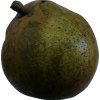
Label: pear